Fiat Tempra

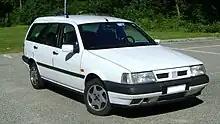
Fiat Tempra Station Wagon

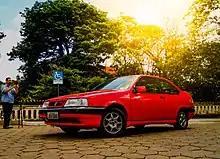
Fiat Tempra Turbo (Brazilian market)

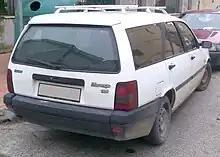
Fiat Marengo Van

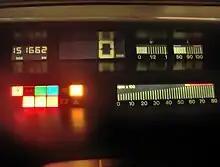
Digital dashboard on SX models

The Tempra's engine range was similar to that of the Tipo. Initially 1.4 and 1.6 litre models had carburetted engines. Both of these models were discontinued after 1992, due to the new European emission standards, and thus all models from 1993 onwards had catalytic converters and electronic fuel injection.